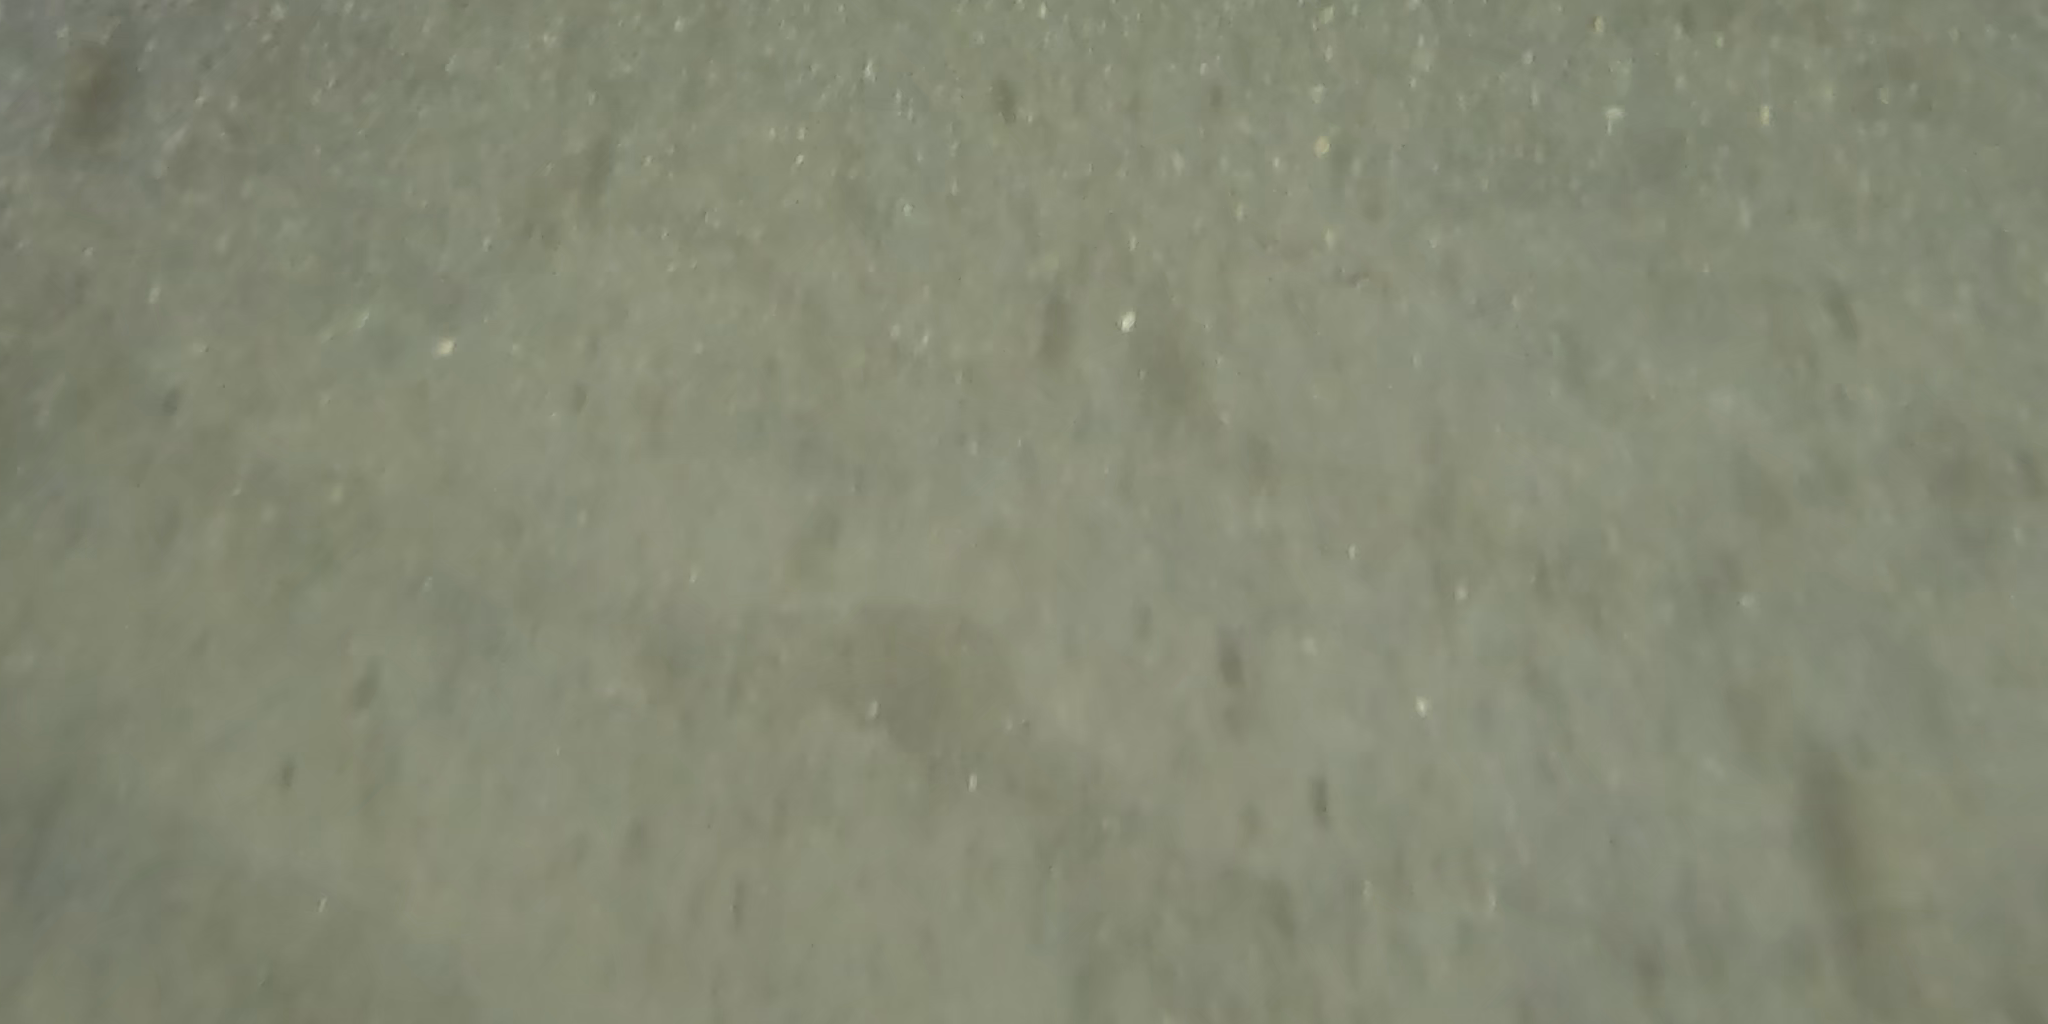
Seabed habitat: sand